Jim Cowrey Is Dead

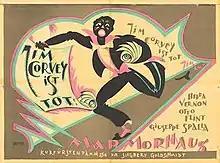

Jim Cowrey is Dead (German: Jim Corwey ist tot) is a 1921 German silent drama film directed by Edmond Gottschalk Stratton and starring Hedda Vernon, Otto Flint and Loo Hardy. It premiered at the Marmorhaus in Berlin on 12 July 1921.